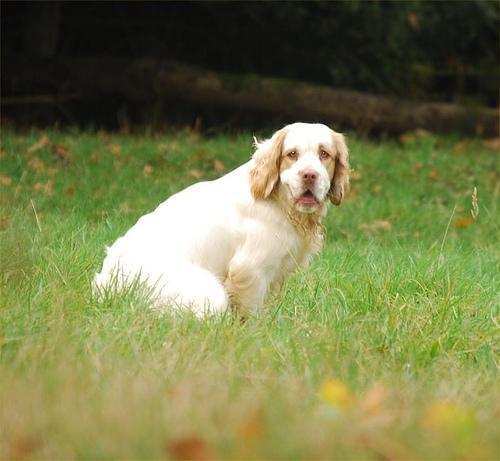
clumber